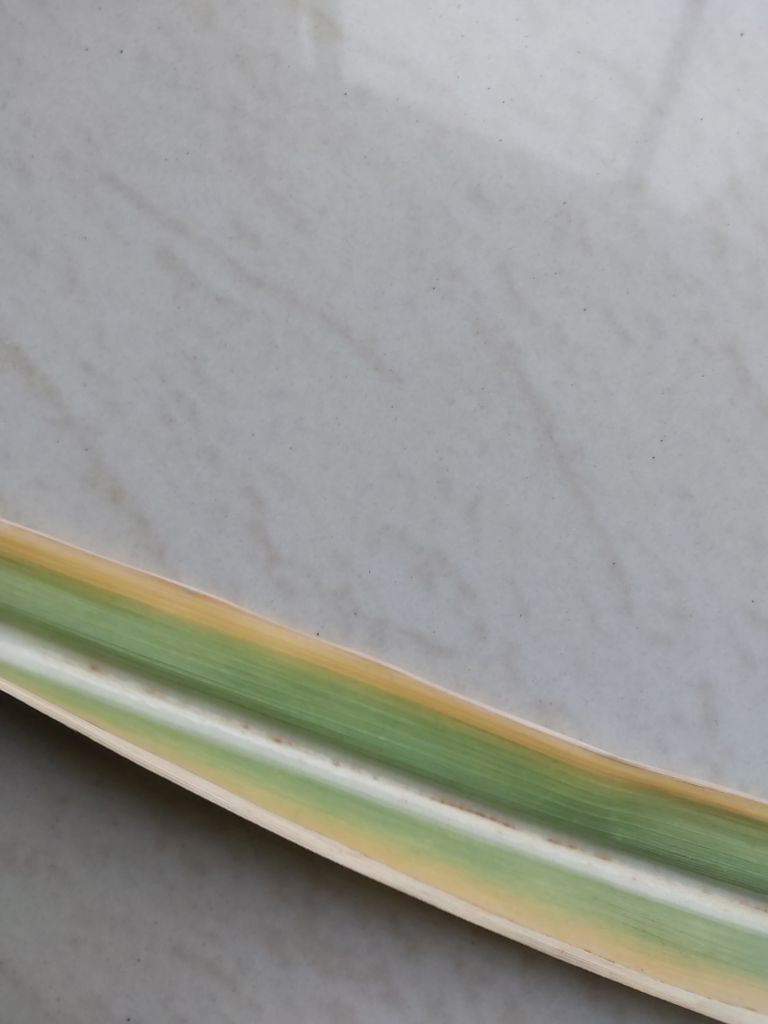
Label: Brown Spot